Hobølelva

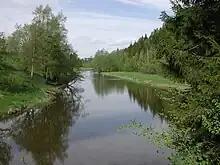
Hobolvassdraget.JPG

Hobølelva is a river rising in Sværsvann in Oslo, until joining Lake Vansjø in Østfold. Hobølelva is the largest of the four tributaries of Vansjø, and flows into Vansjø at an average of .